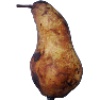
Label: pear_abate